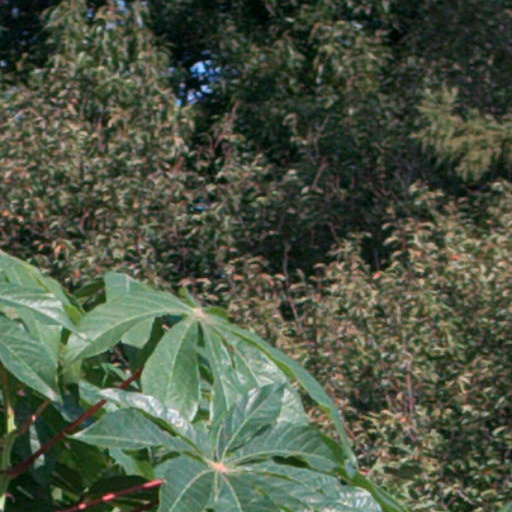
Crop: cassava